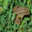
Label: frog